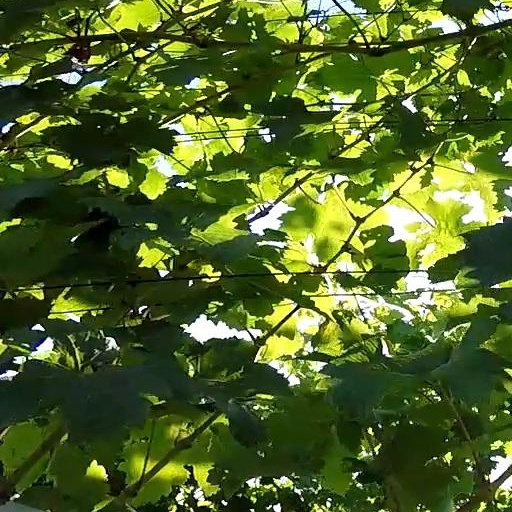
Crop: grape